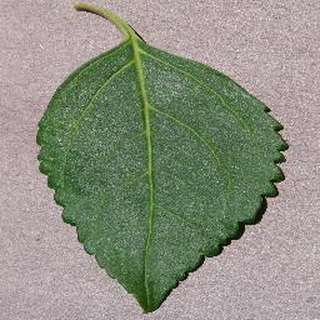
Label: healthy_cherry